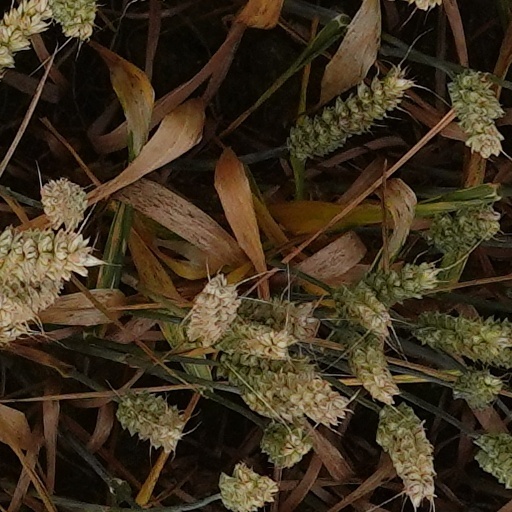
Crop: wheat